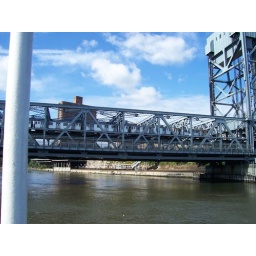
Train Bridge over the Harlem River, with train on the bridge